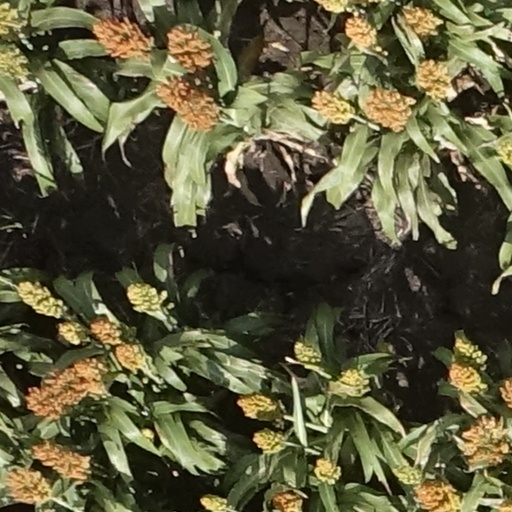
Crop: sorghum